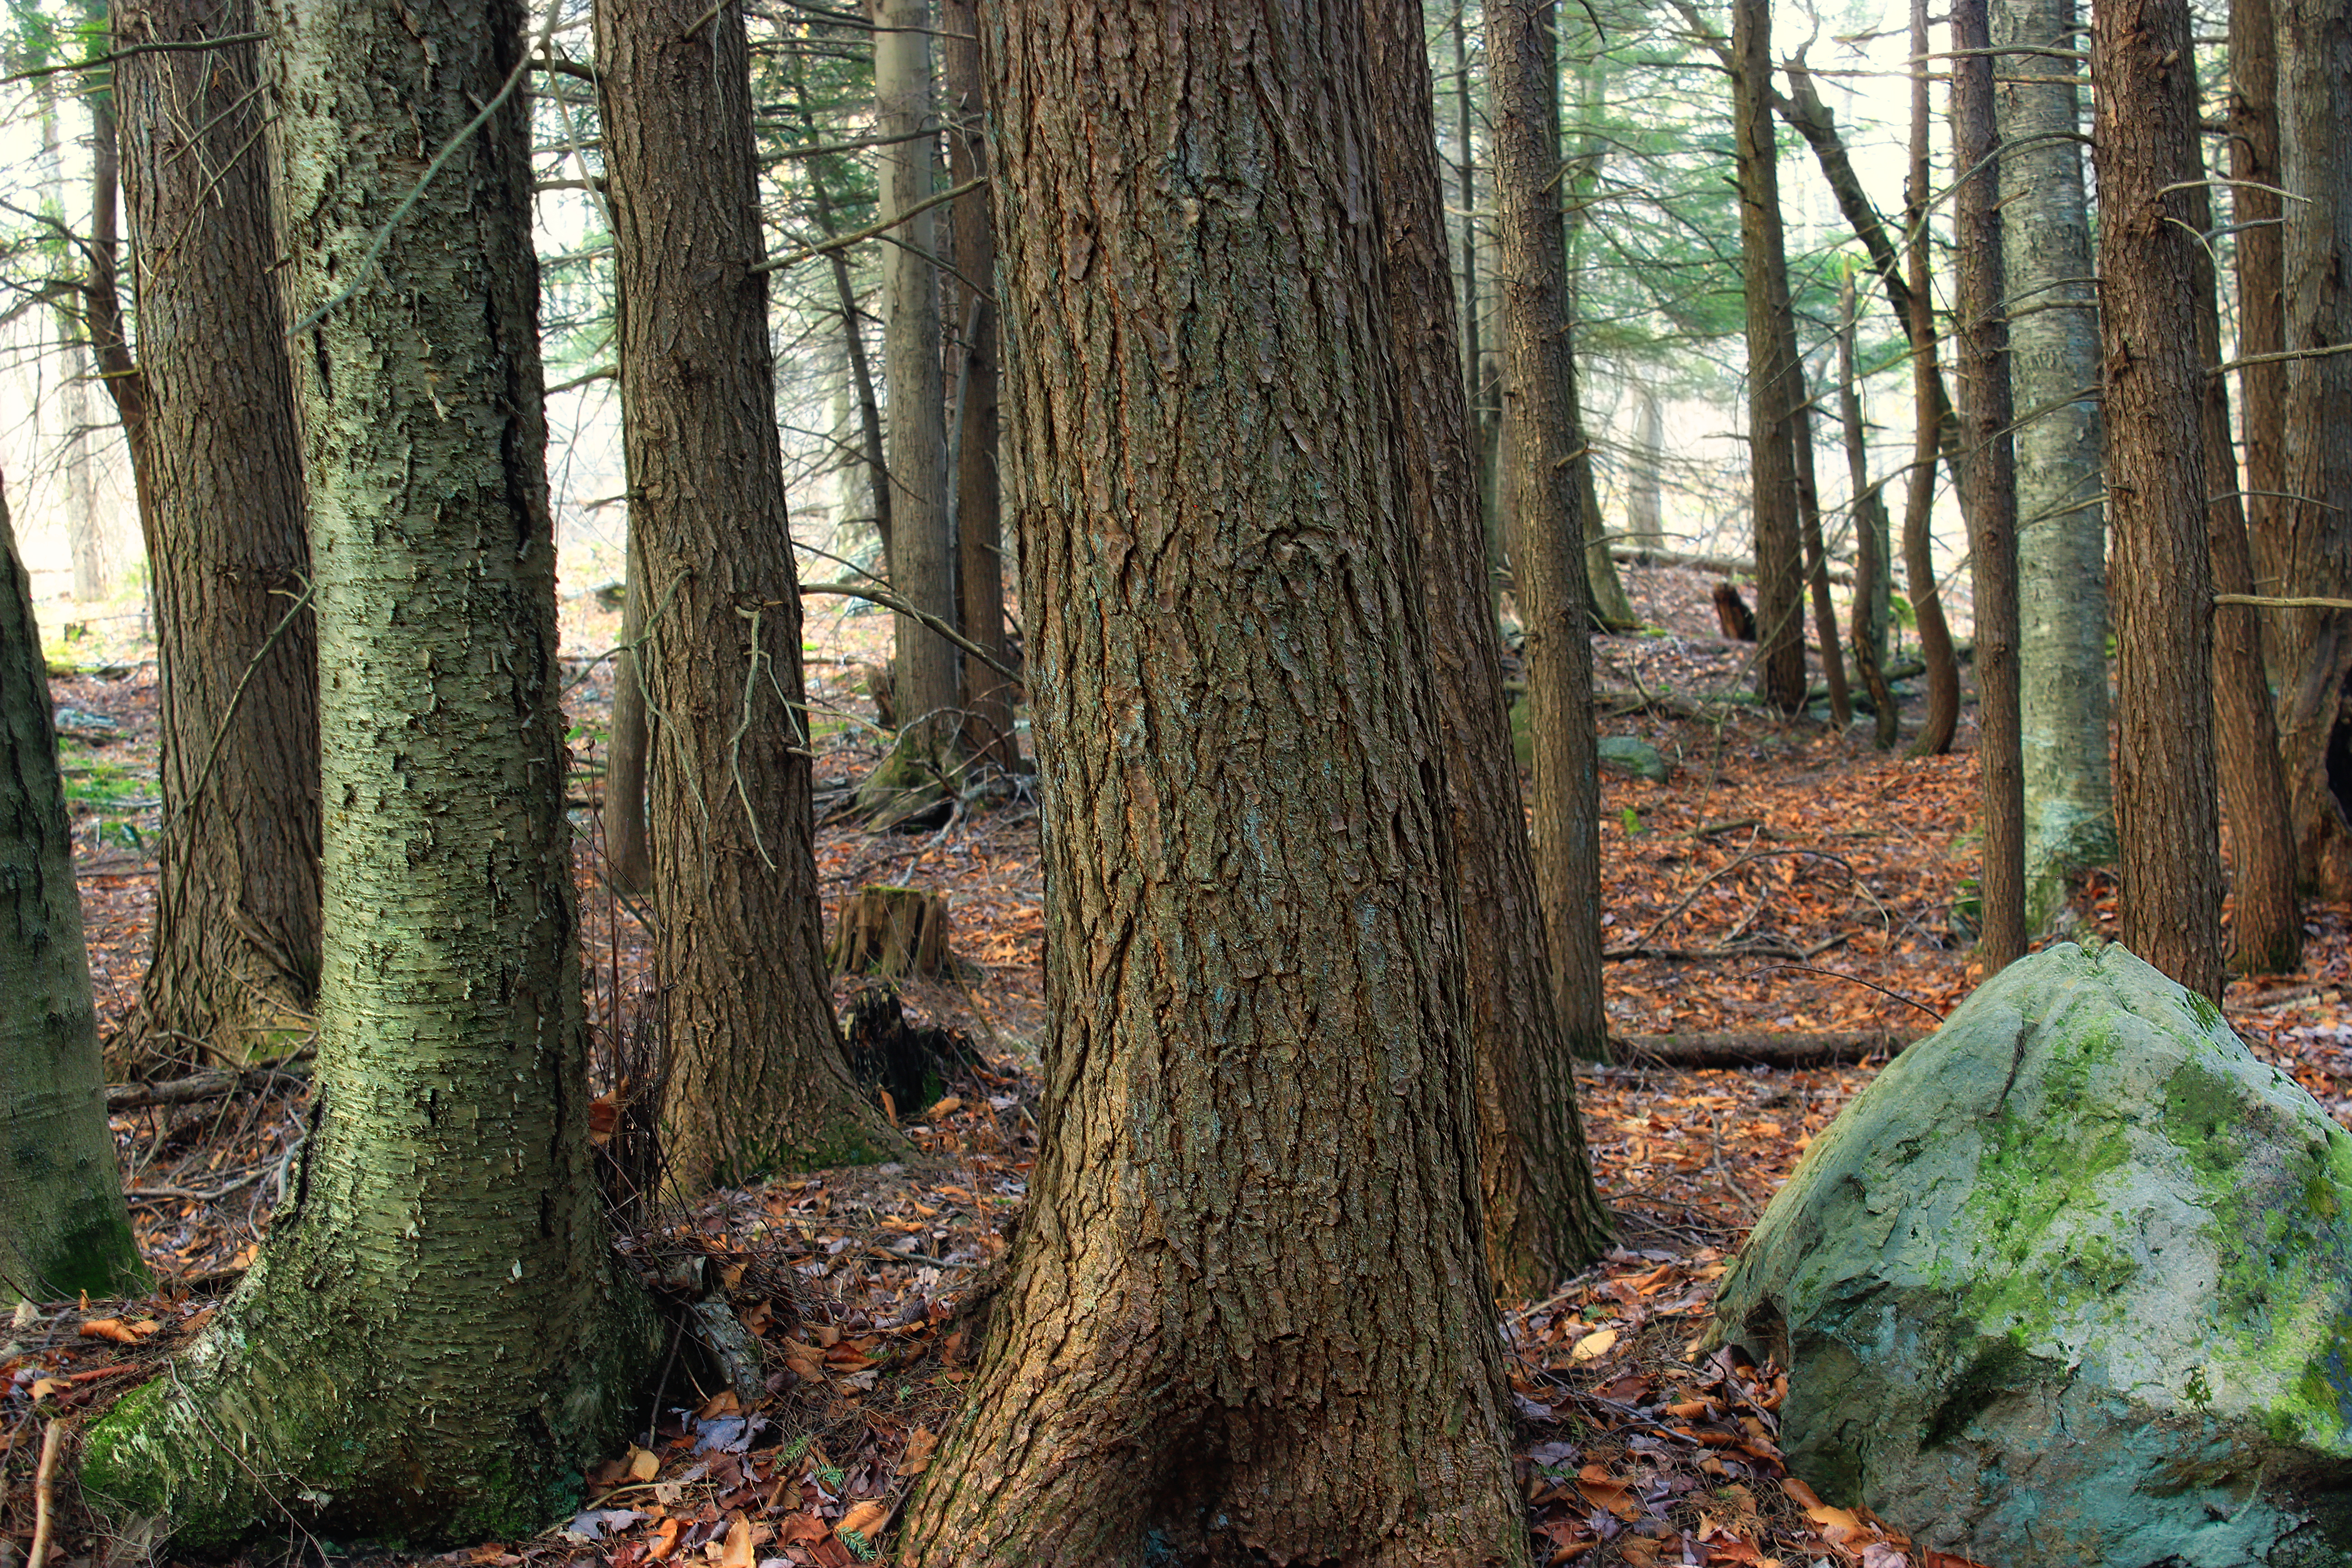
tree, nature, forest, rock, wilderness, winter, plant, wood, hiking, trail, leaf, trunk, autumn, park, season, trees, creativecommons, coniferous, spruce, rainforest, poconos, deciduous, waynecounty, headwaters, hemlocks, easternhemlocks, tsugacanadensis, betulaalleghaniensis, trunks, birches, pennsylvania, westforklehighriver, stategameland312, stategamelands312, sgl312, leaflitter, yellowbirches, grove, woodland, habitat, ecosystem, biome, old growth forest, natural environment, woody plant, temperate broadleaf and mixed forest, temperate coniferous forest